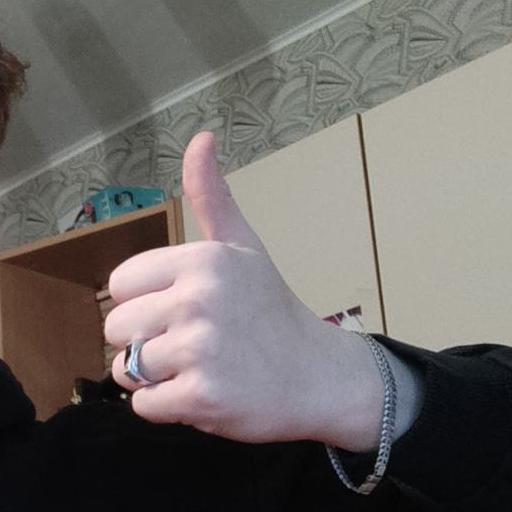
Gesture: like